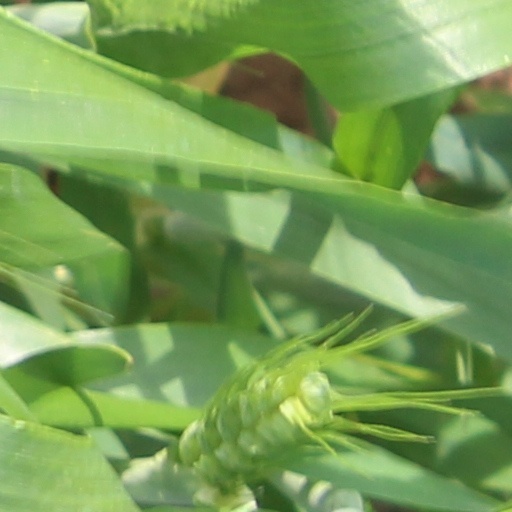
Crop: wheat